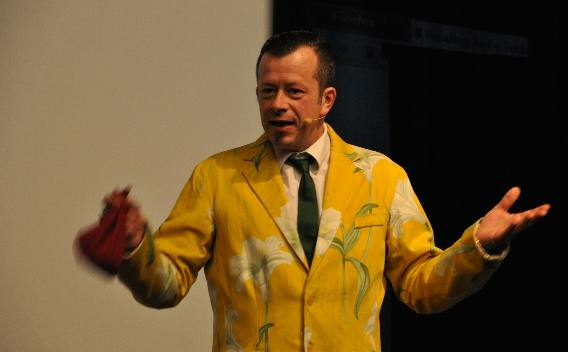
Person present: Yes